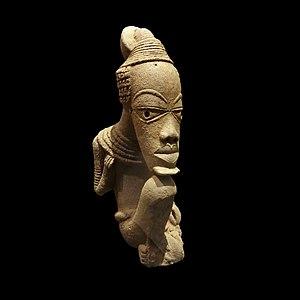
Le Iᵉʳ millénaire av. J.-C. a débuté le 1ᵉʳ janvier -1000 et s’est achevé le 31 décembre -1 dans le calendrier julien proleptique.